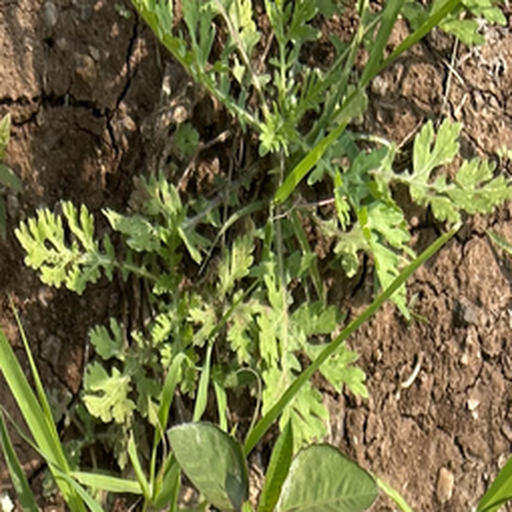
Weed species: Gajar_gavat_(Parthenium hysterophorus)